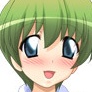
Portrait style: Anime Portrait